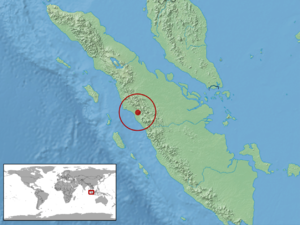
Calamaria crassa est une espèce de serpents de la famille des Colubridae.